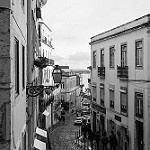
Label: street